John Larroquette

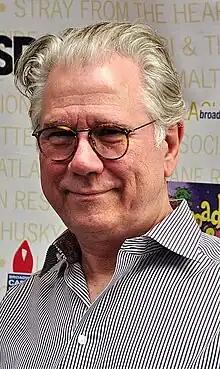
Larroquette in 2011

John Bernard Larroquette (born November 25, 1947) is an American actor. He is known for his starring roles in the NBC military drama series "Baa Baa Black Sheep" (1976–1978), the NBC sitcom "Night Court" (1984–1992; 2023–2025) for which he received four consecutive Primetime Emmy Awards wins for Outstanding Supporting Actor in a Comedy Series during the earlier incarnation, the NBC sitcom "The John Larroquette Show" (1993–1996), the David E. Kelley legal drama series "The Practice" (1997–2002), the ABC legal comedy-drama series "Boston Legal" (2004–2008), and the TNT series "The Librarians" (2014–2018).